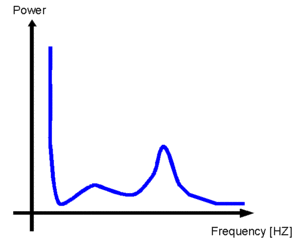
Le spectrogramme est un diagramme représentant le spectre d'un phénomène périodique, associant à chaque fréquence une intensité ou une puissance.